Armula Peak

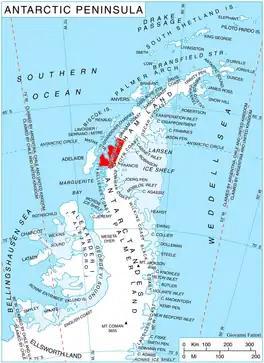
Location of Loubet Coast on the Antarctic Peninsula.

Armula Peak is the ice-covered peak rising to 1142 m in the west foothills of Hemimont Plateau, Loubet Coast in Graham Land, Antarctica. The feature has steep and partly ice-free south slopes, and surmounts Klebelsberg Glacier to the south, and Finsterwalder Glacier to the north and northwest.